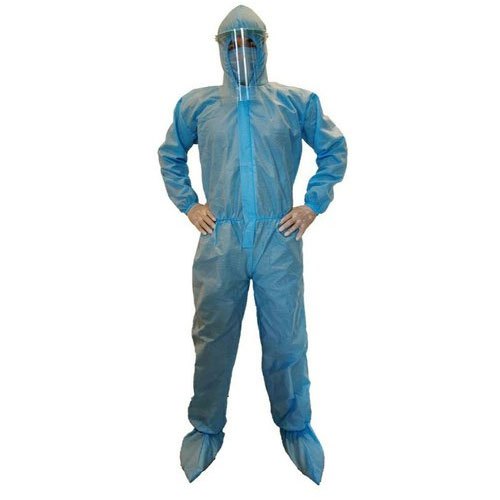
Objects detected:
Mask
Face_Shield
Coverall